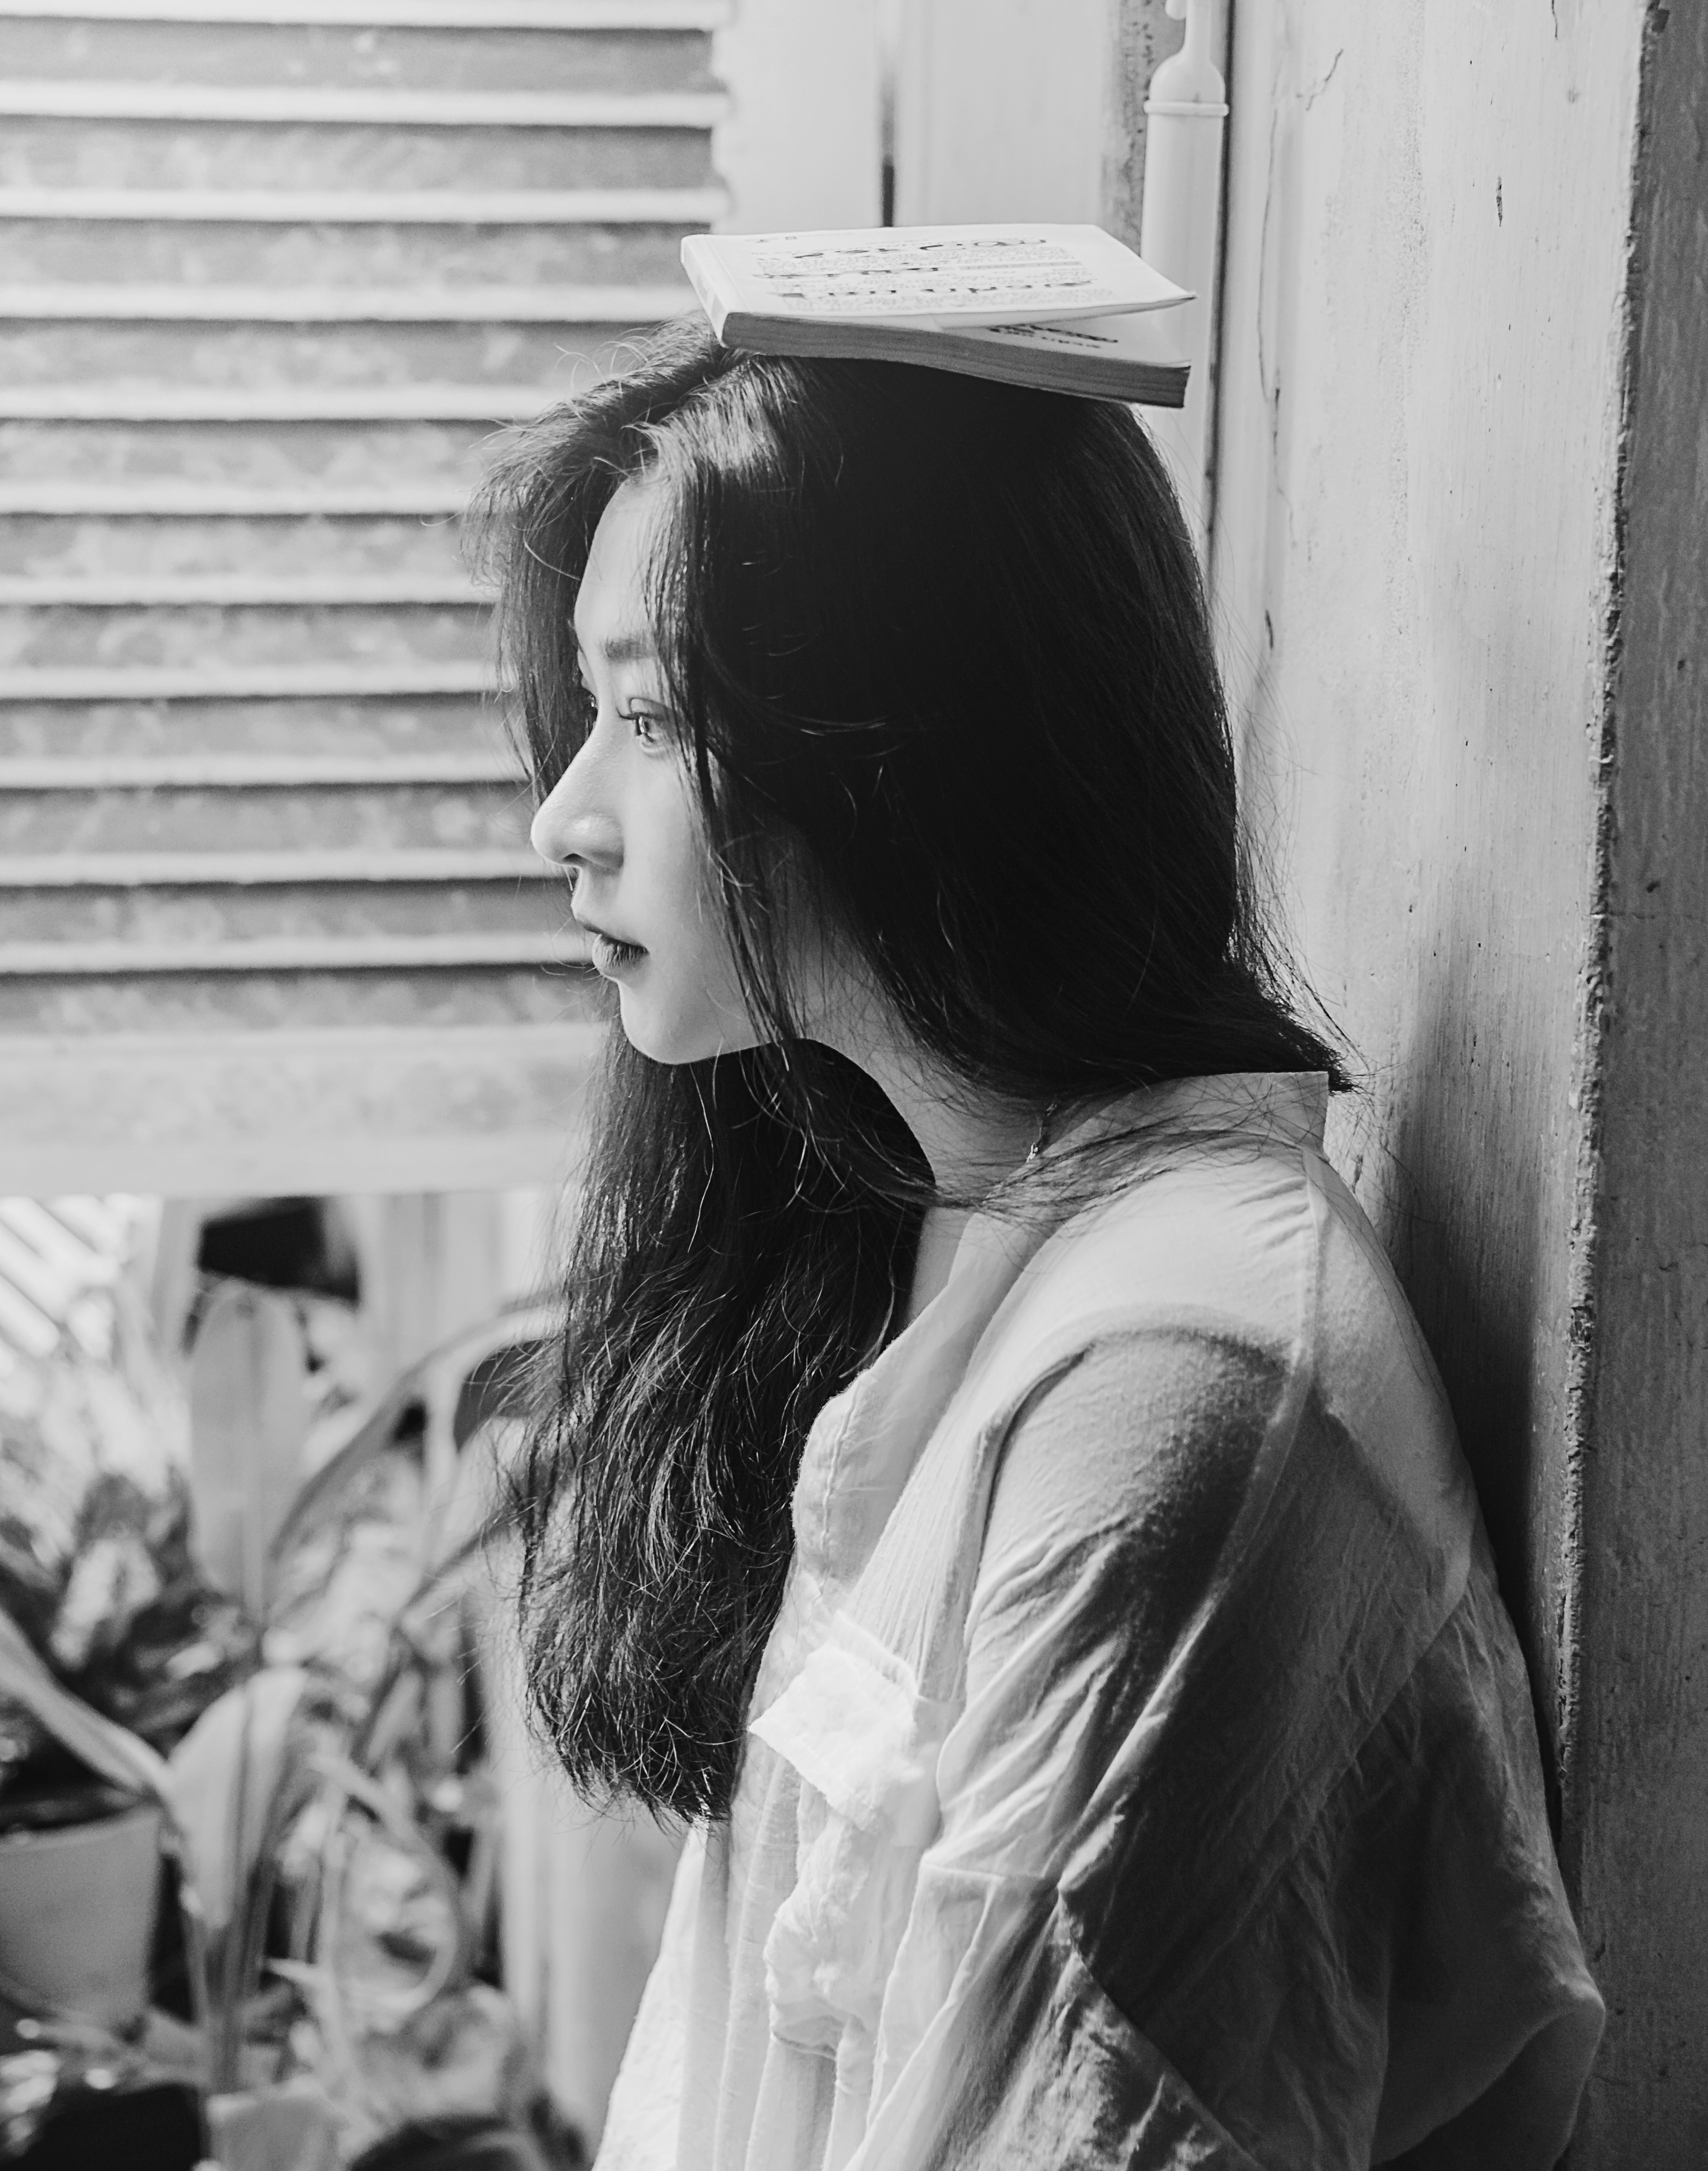
cute, lovely, photography, portrait, landscape, beauty, beautiful, light, wallpaper, alive, natural, simple, girl, smile, sad, alone, sexy, baby, white, photograph, black, black and white, monochrome photography, lady, snapshot, human, monochrome, vision care, glasses, portrait photography, photo shoot, long hair, vintage clothing